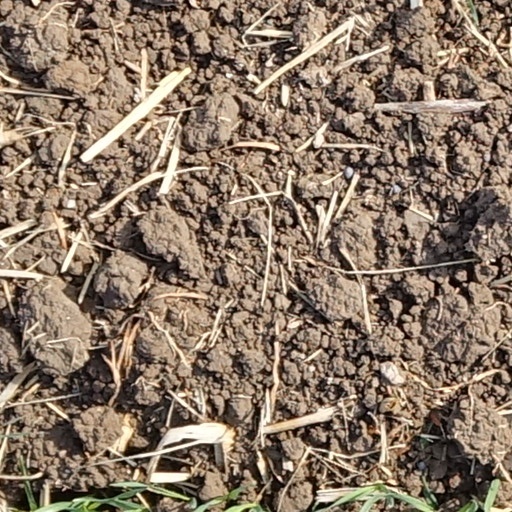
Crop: wheat